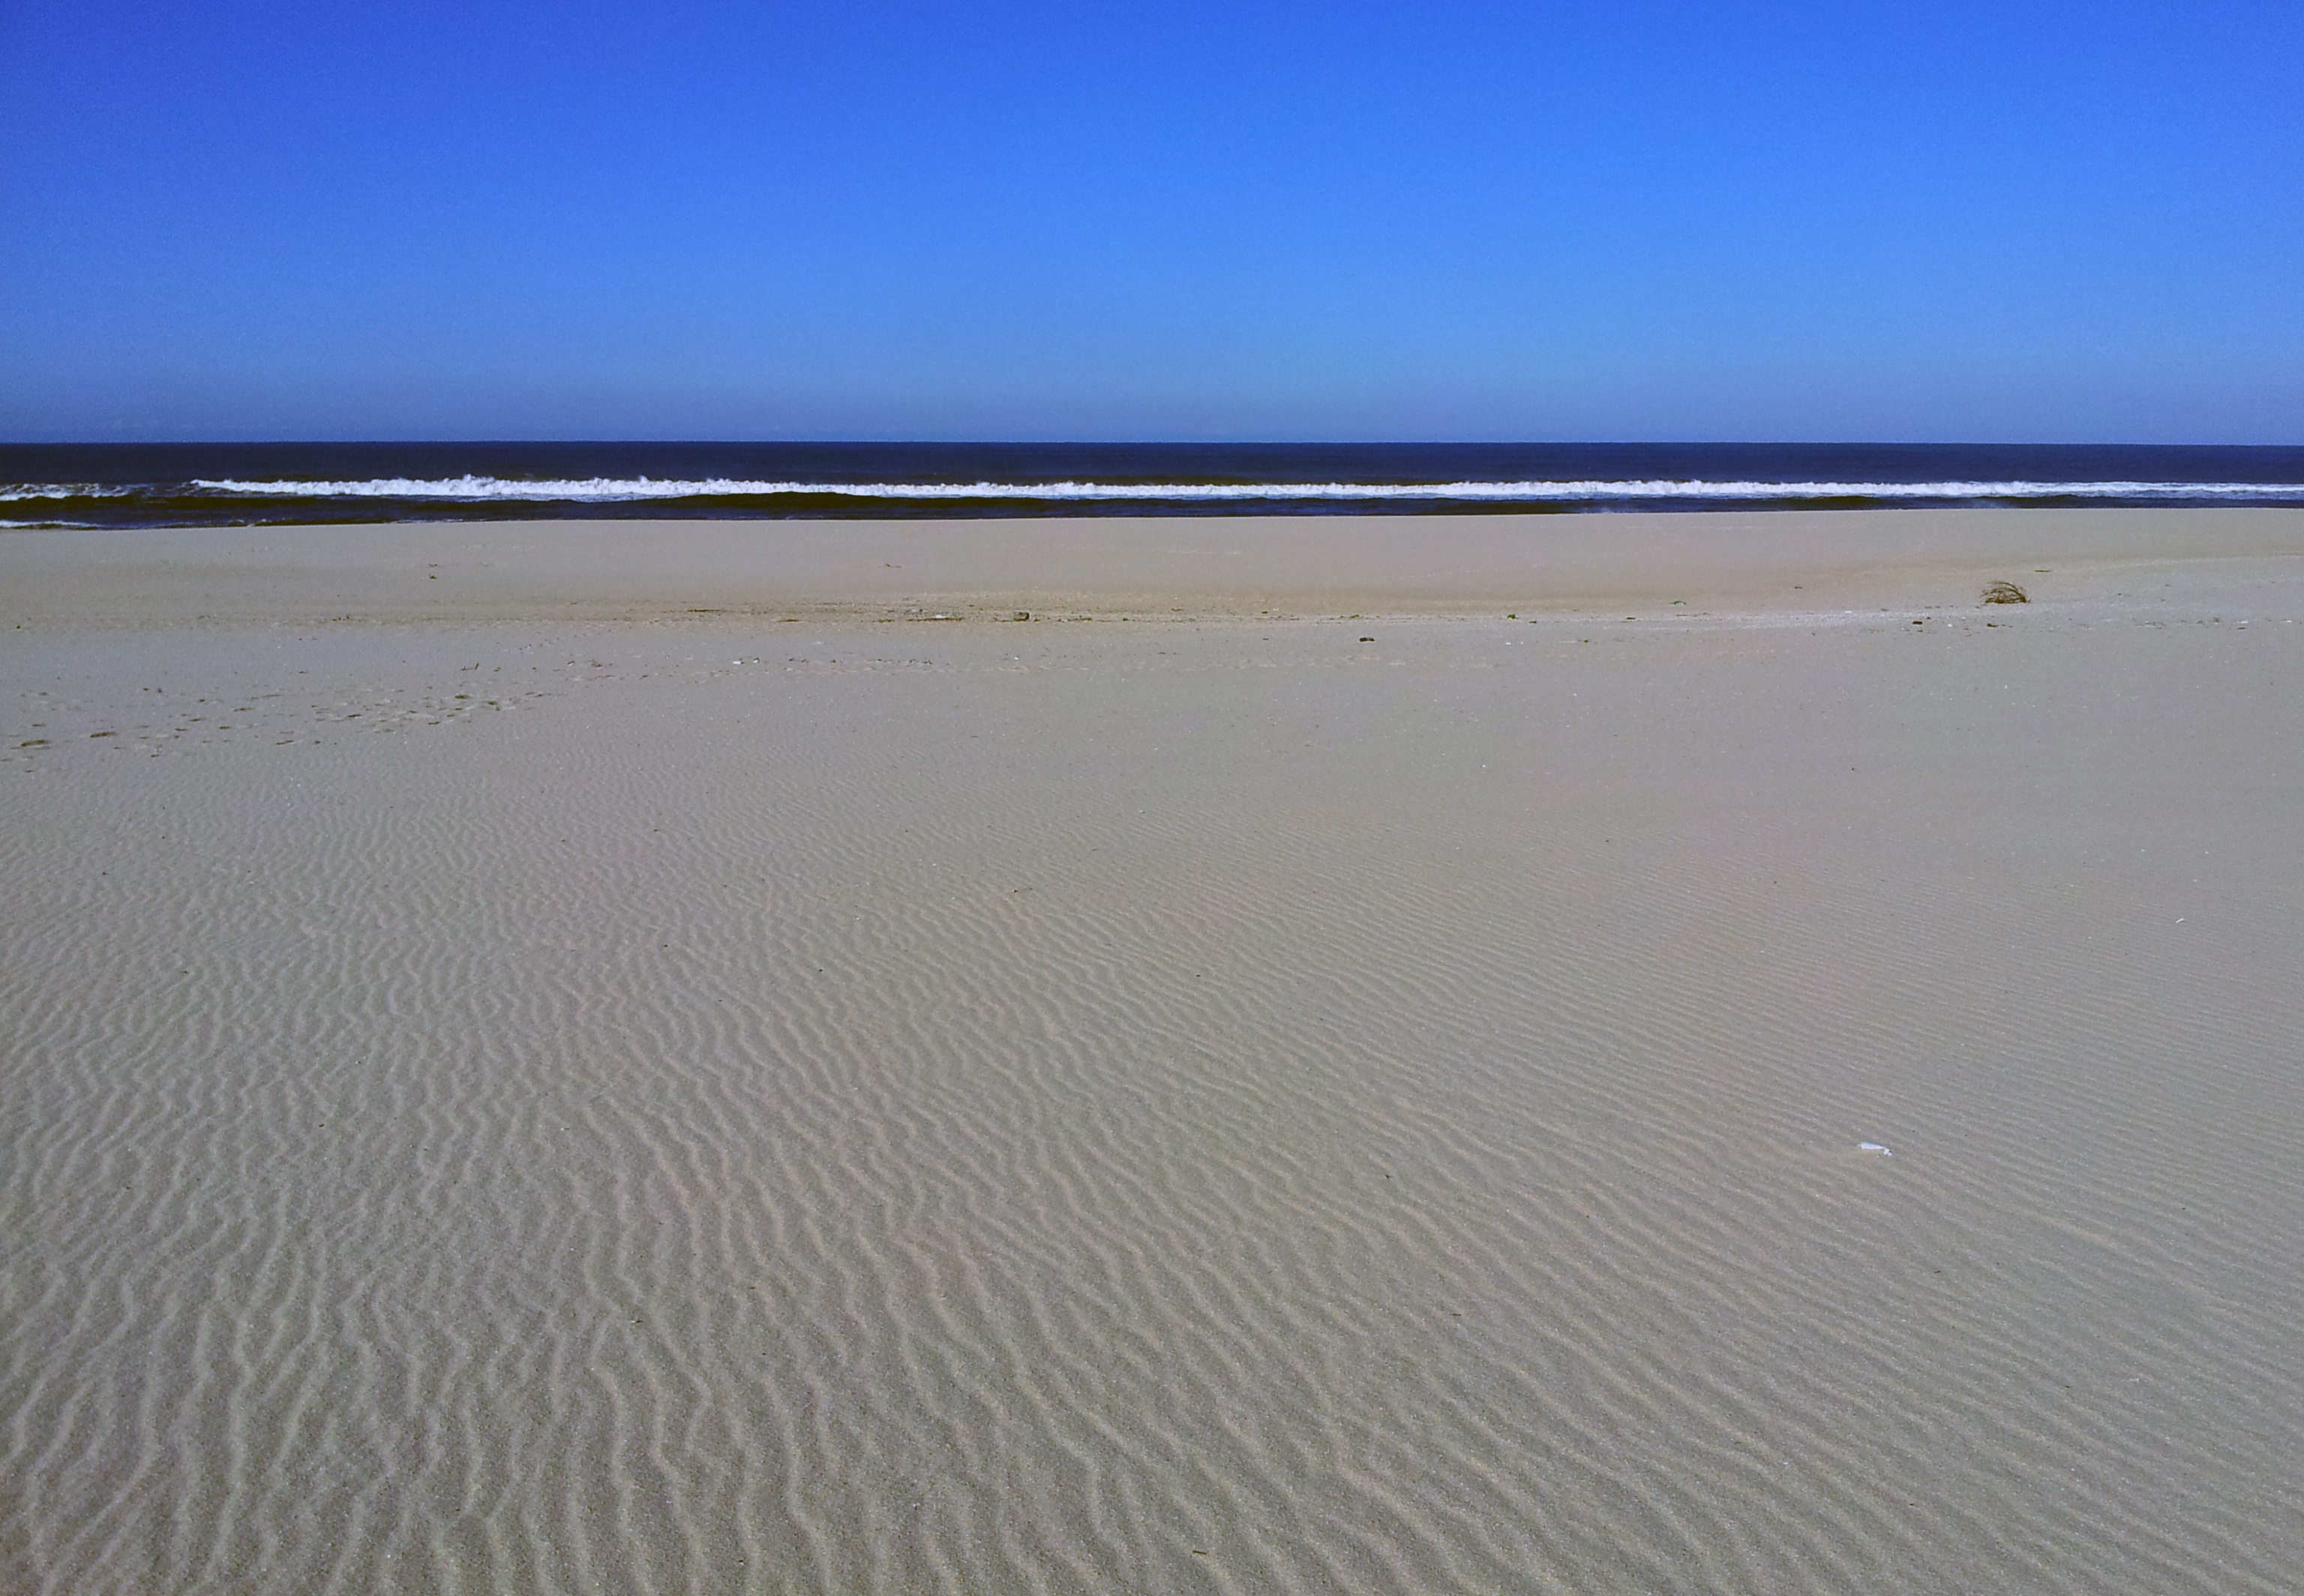
beach, sea, coast, sand, ocean, horizon, shore, material, body of water, mar, habitat, mudflat, natural environment, aeolian landform, wind wave